New York Film Critics Circle Award for Best Supporting Actress

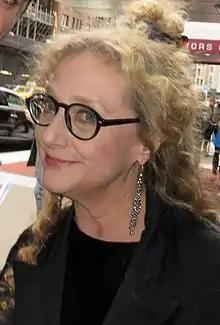
Current recipient: Carol Kane

The New York Film Critics Circle Award for Best Supporting Actress is an award given by the New York Film Critics Circle, honoring the finest achievements in film-making.